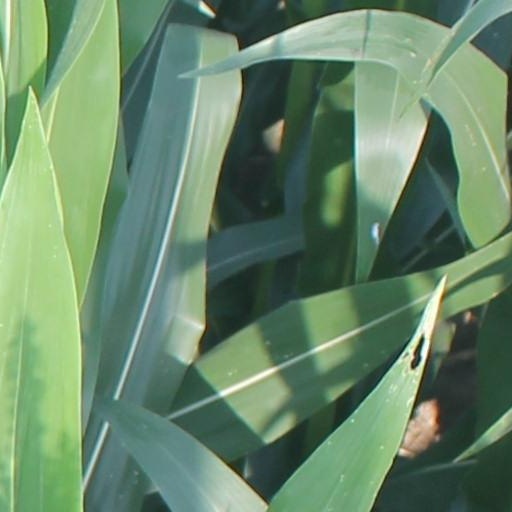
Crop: maize; corn